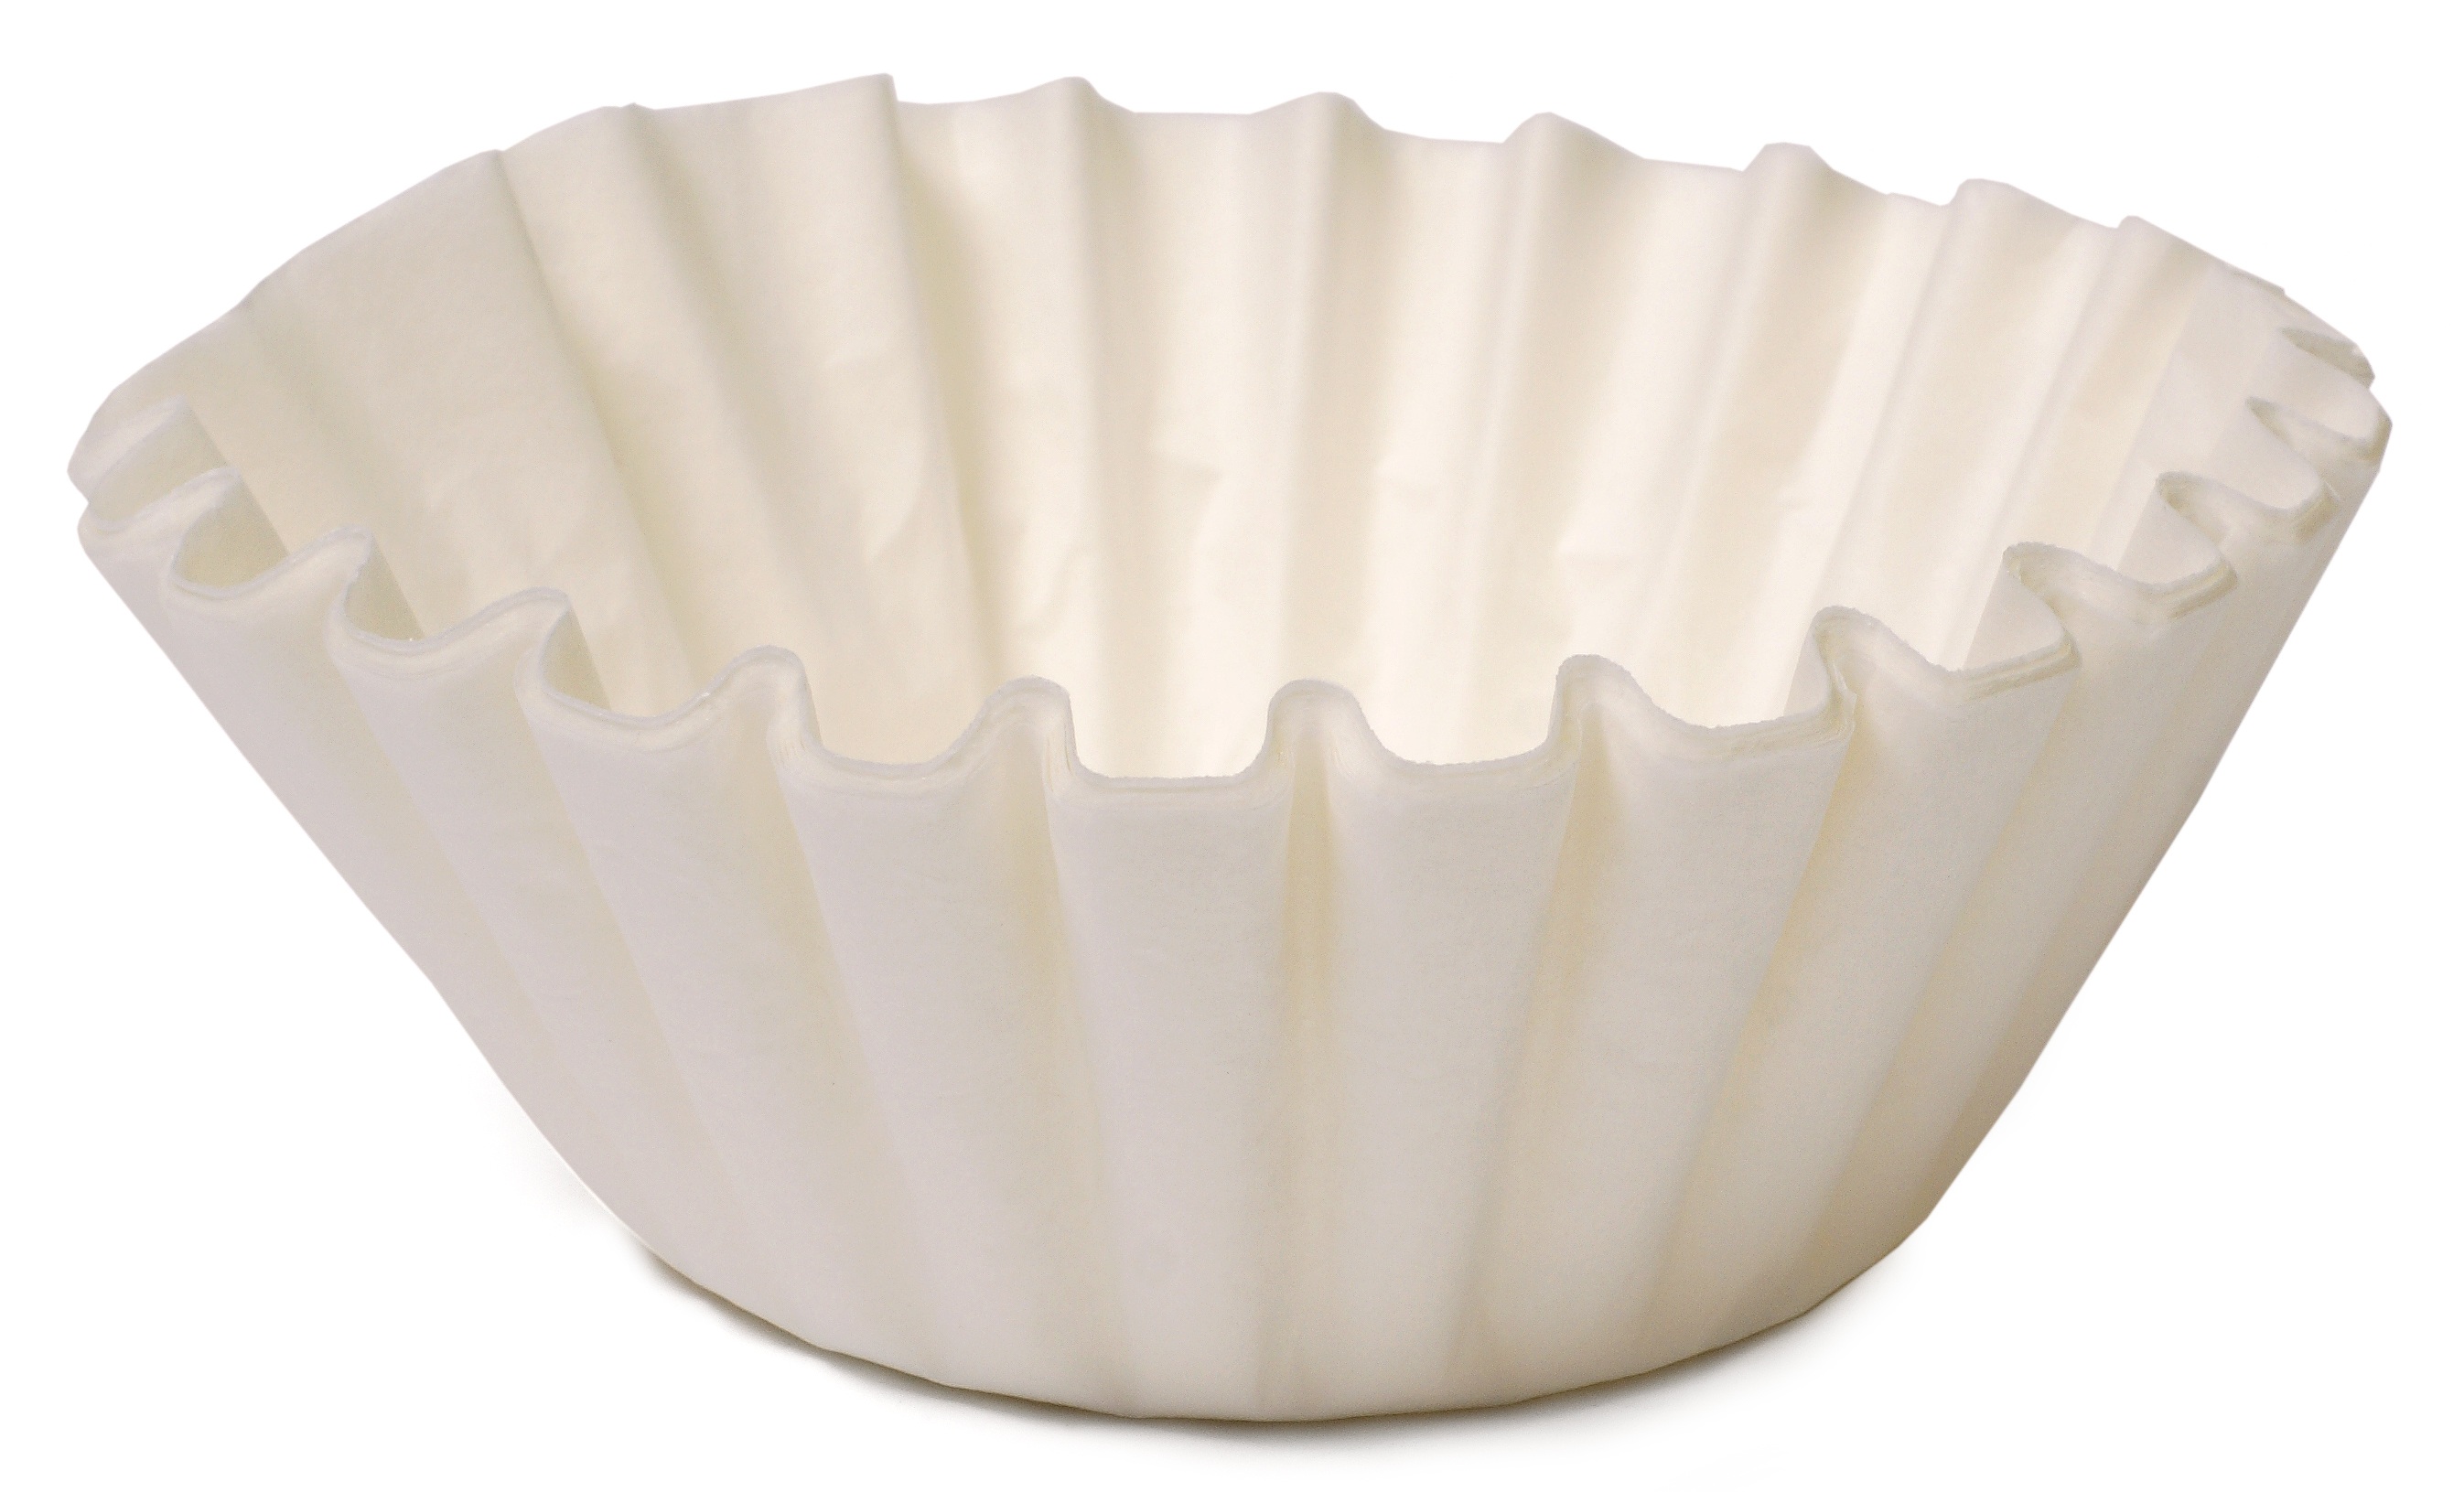
coffee, white, bowl, ceramic, paper, product, filter, dishware